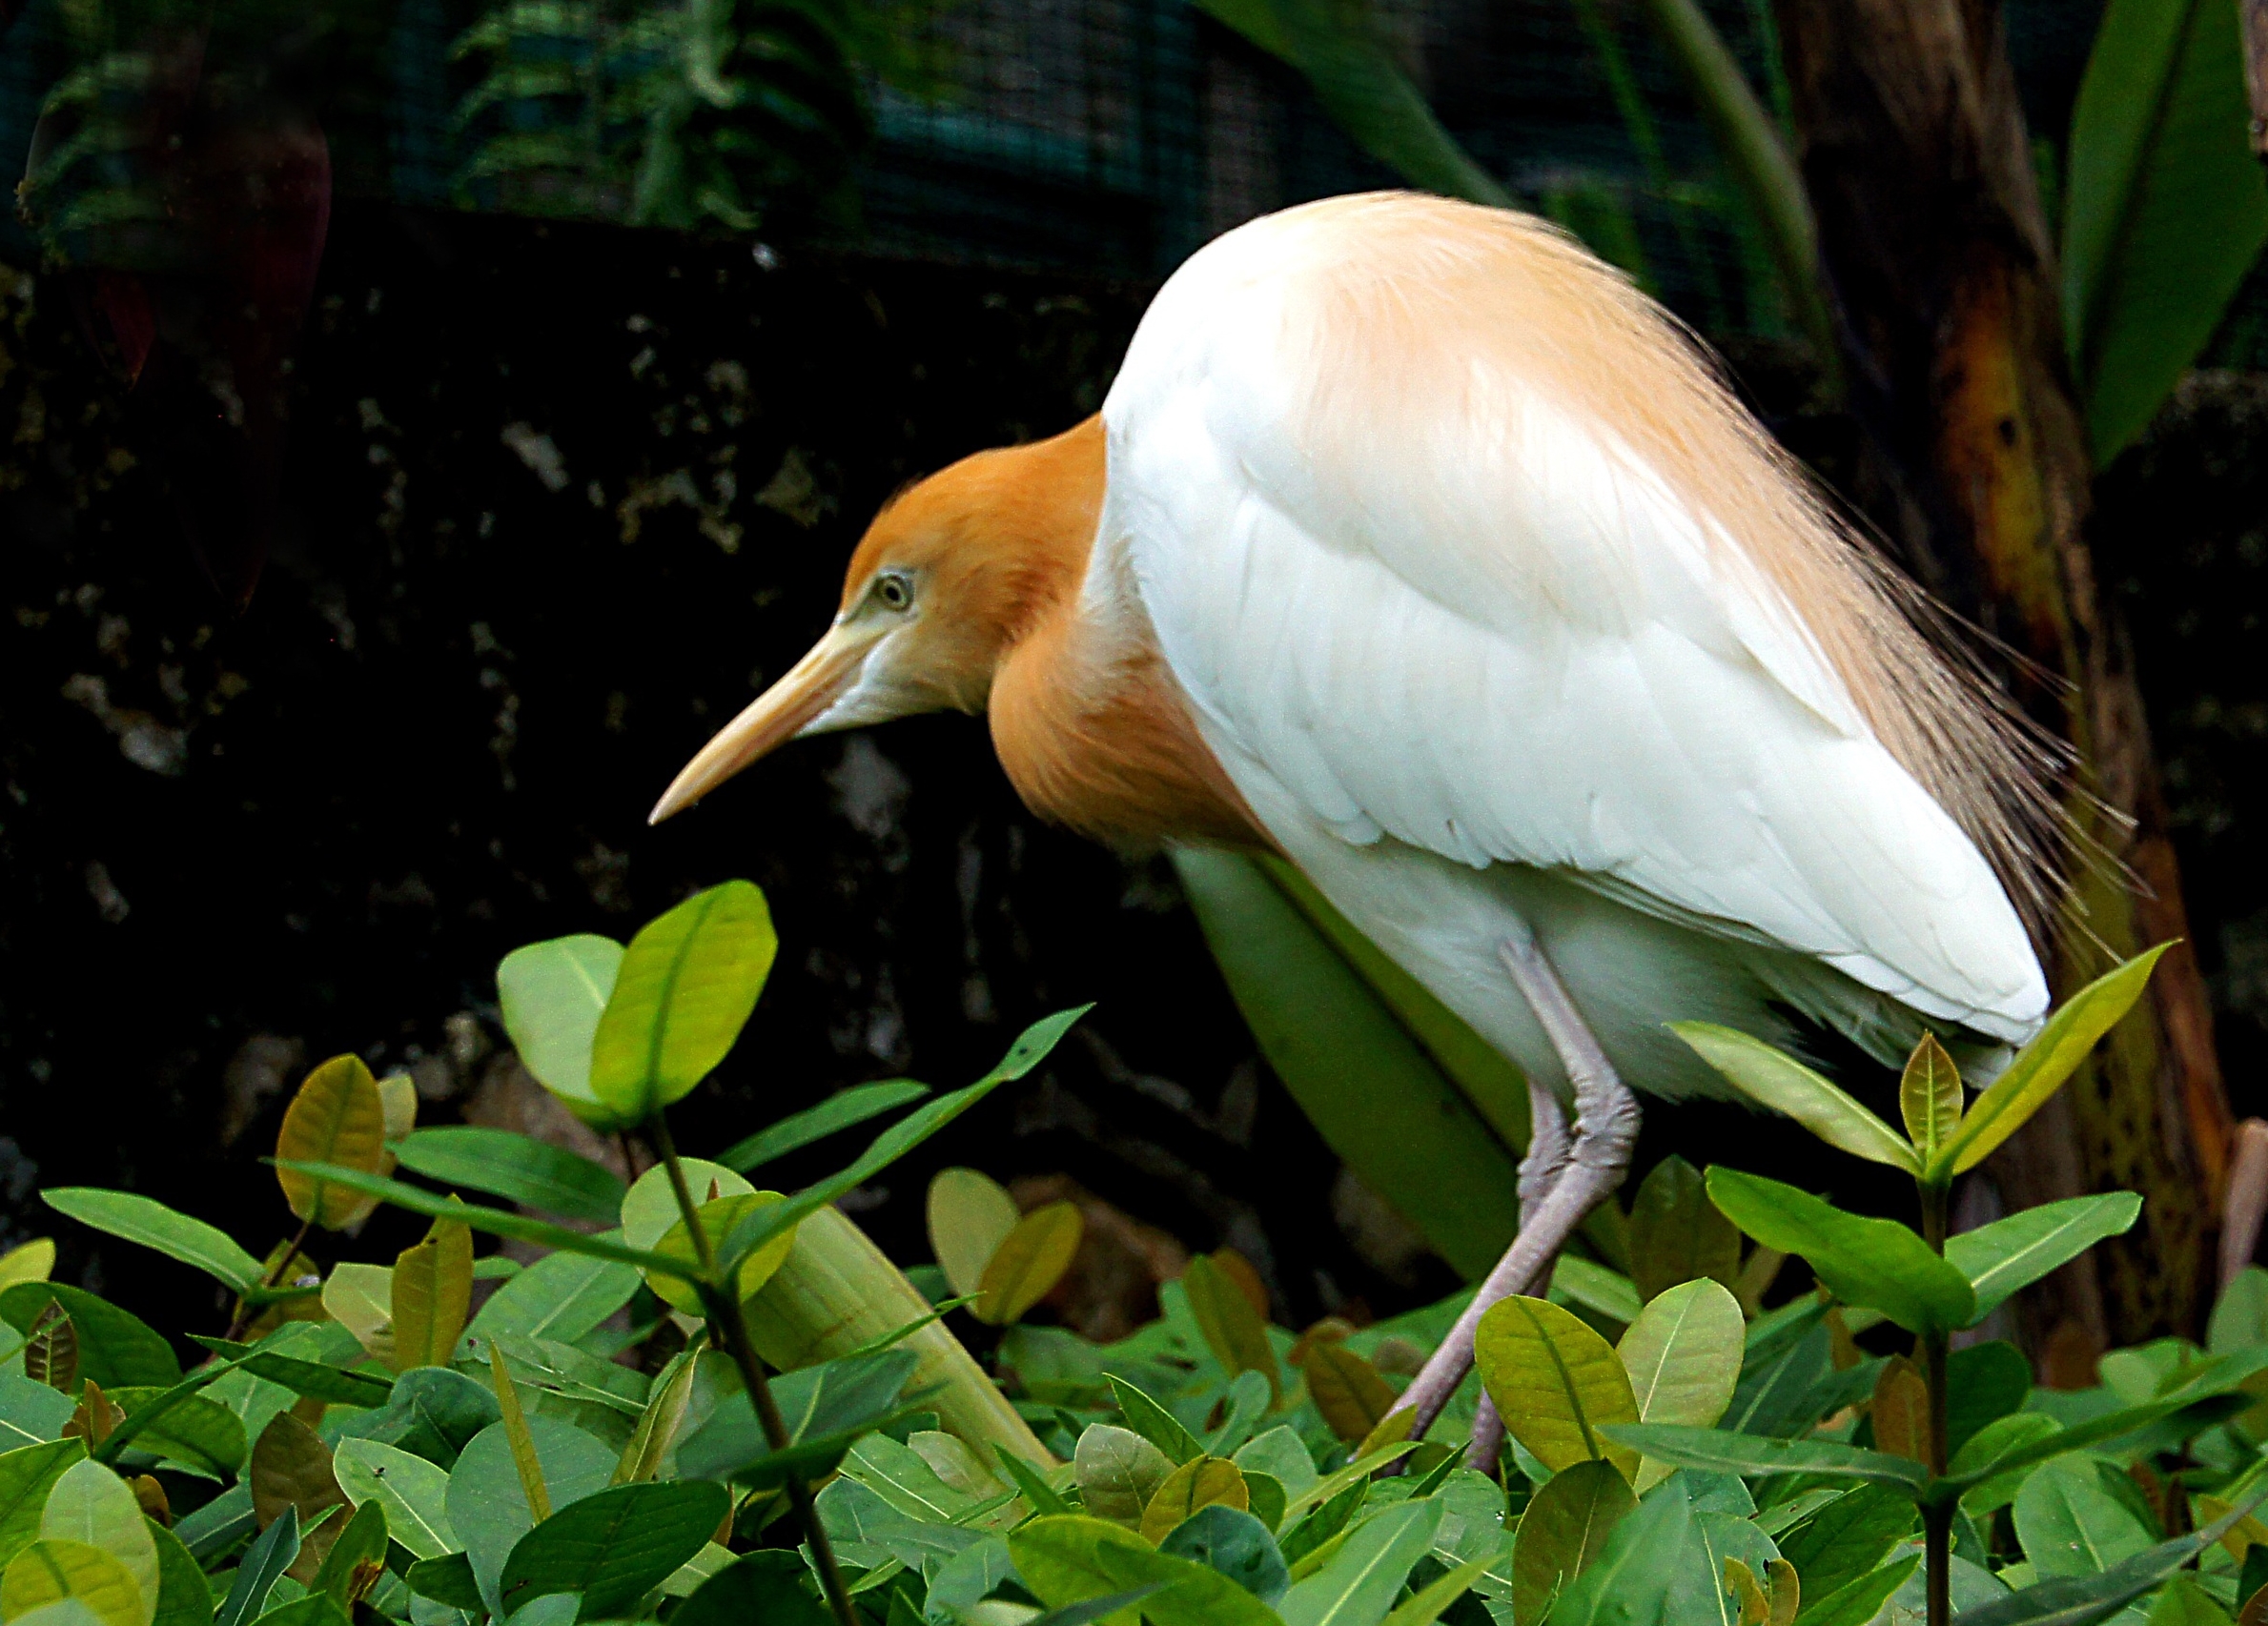
nature, bird, wildlife, green, jungle, beak, fauna, vertebrate, egret, heron, flickrsbestcreatures, kualalumpur, cattleegret, klbirdpark, ibis, bubulcusibis, pelecaniformes